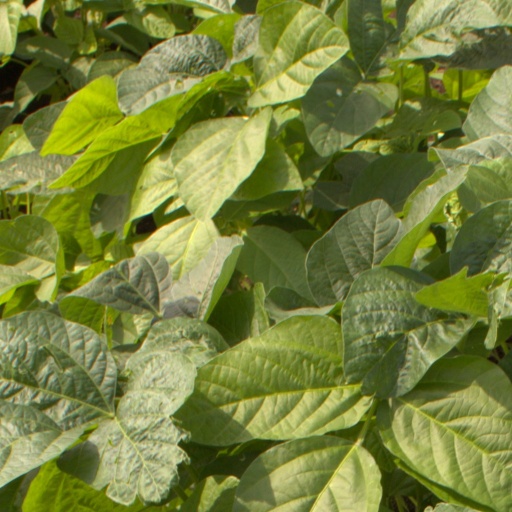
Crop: soybean